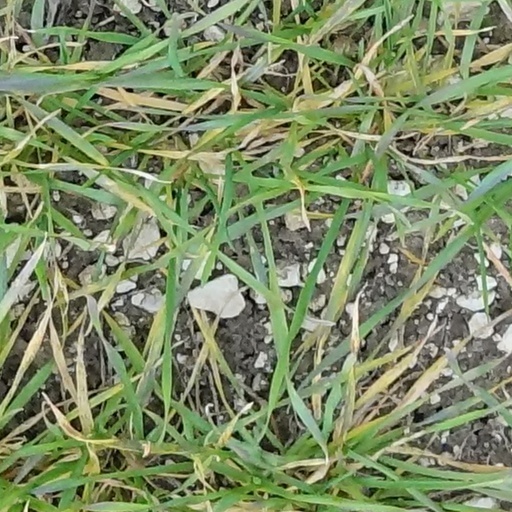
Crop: wheat